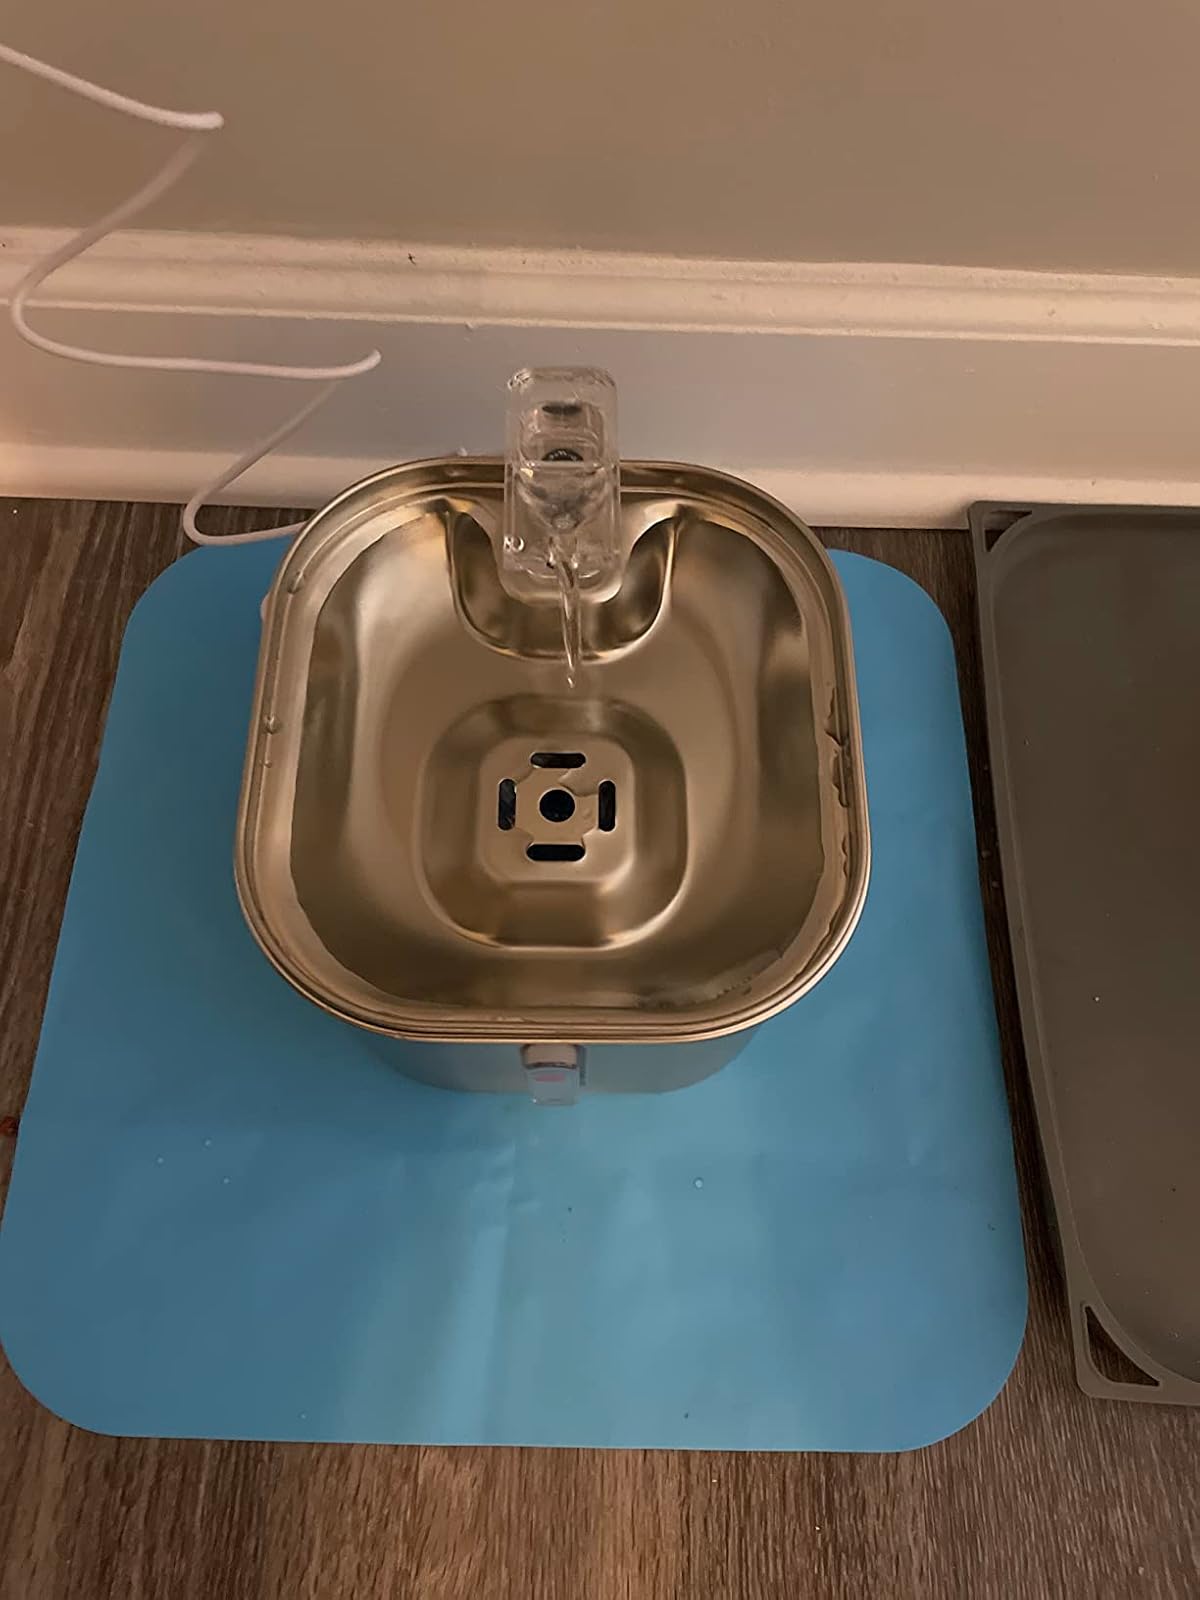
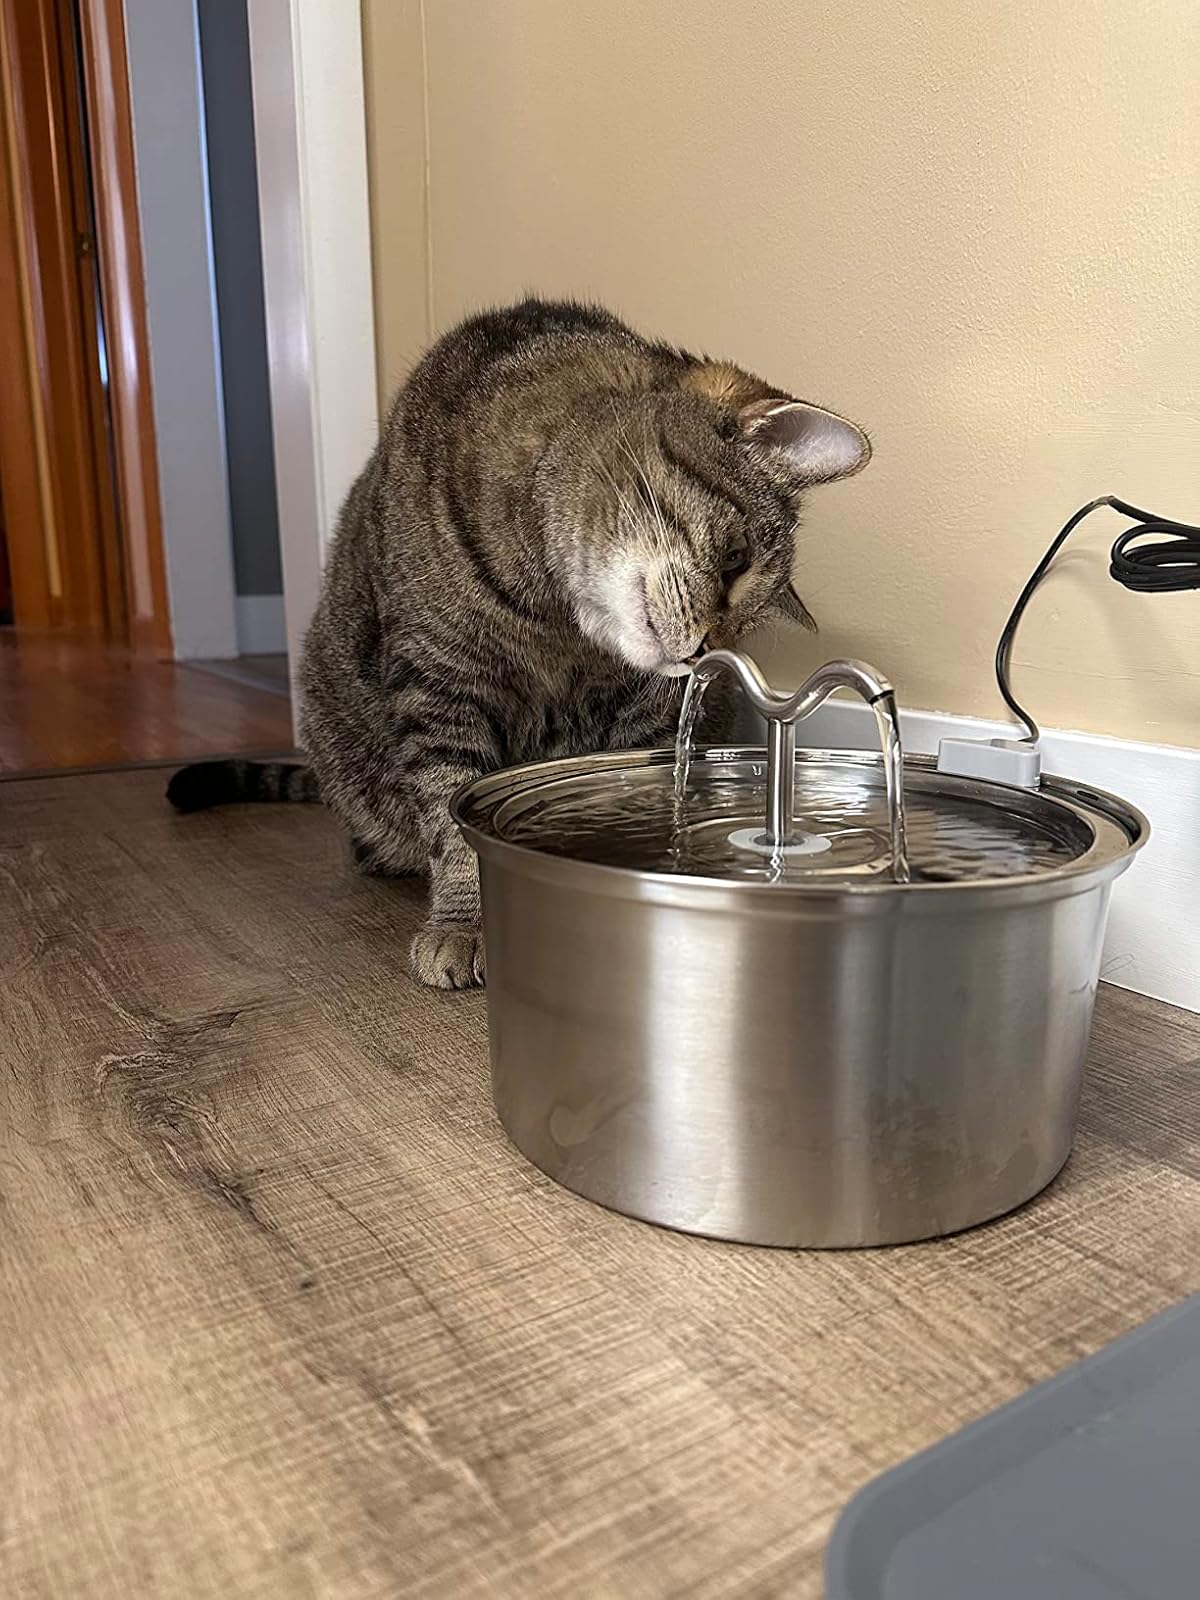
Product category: items_bowl
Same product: no